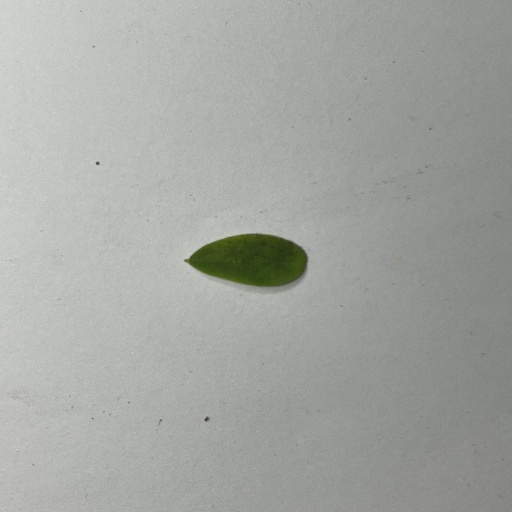
Species: Sojina
Leaf condition: Bacterial Spot